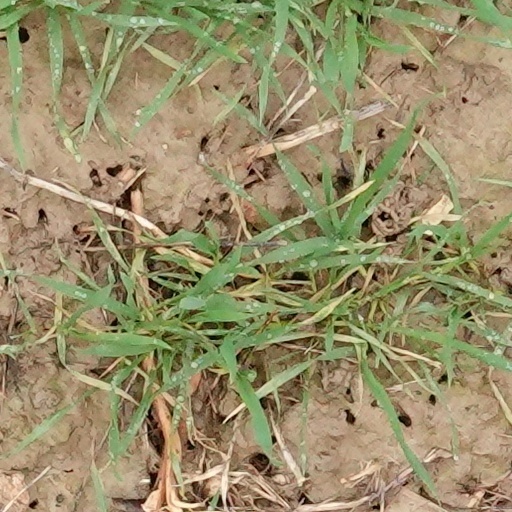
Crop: wheat